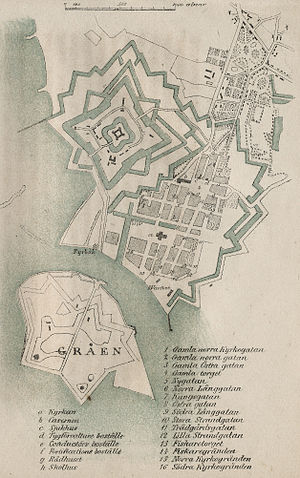
Landskrona
Landskrona i 1850'erne og den kunstige ø Gråen.
Landskrona er med 33.308 indbyggere hovedby i Landskrona kommun og er den femtestørste by i Skåne, Sverige.